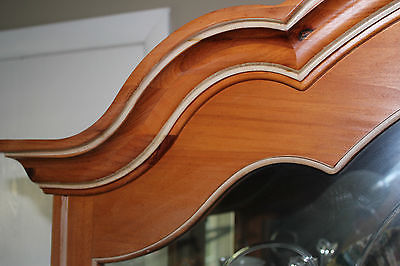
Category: cabinet